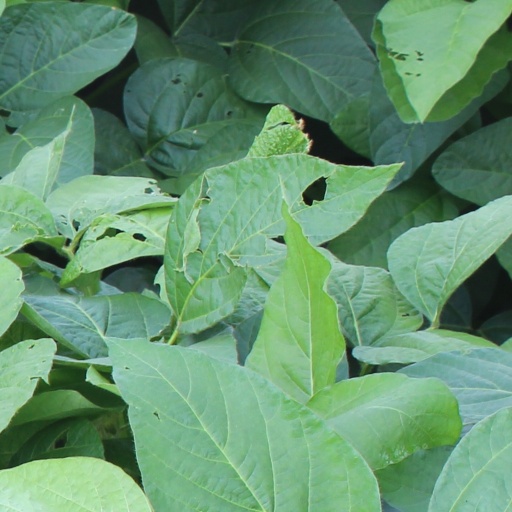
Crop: soybean